Wood stork

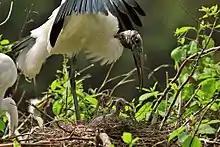

The chicks hatch altricial, unable to move, and weigh an average of . They are brooded for the first week after hatching, and after that when it is raining and at night. The chicks are not left alone until at least three weeks of age, with one parent foraging while the other guards the nest and chicks. When the chicks are at least three weeks old, they are large enough to stay and protect the nest. This coincides with the chicks getting more aggressive when presented with foreign objects or organisms. They fledge 60 to 65 days after hatching, and reach sexual maturity at four years of age, although they usually do not successfully fledge chicks until their fifth year of age.